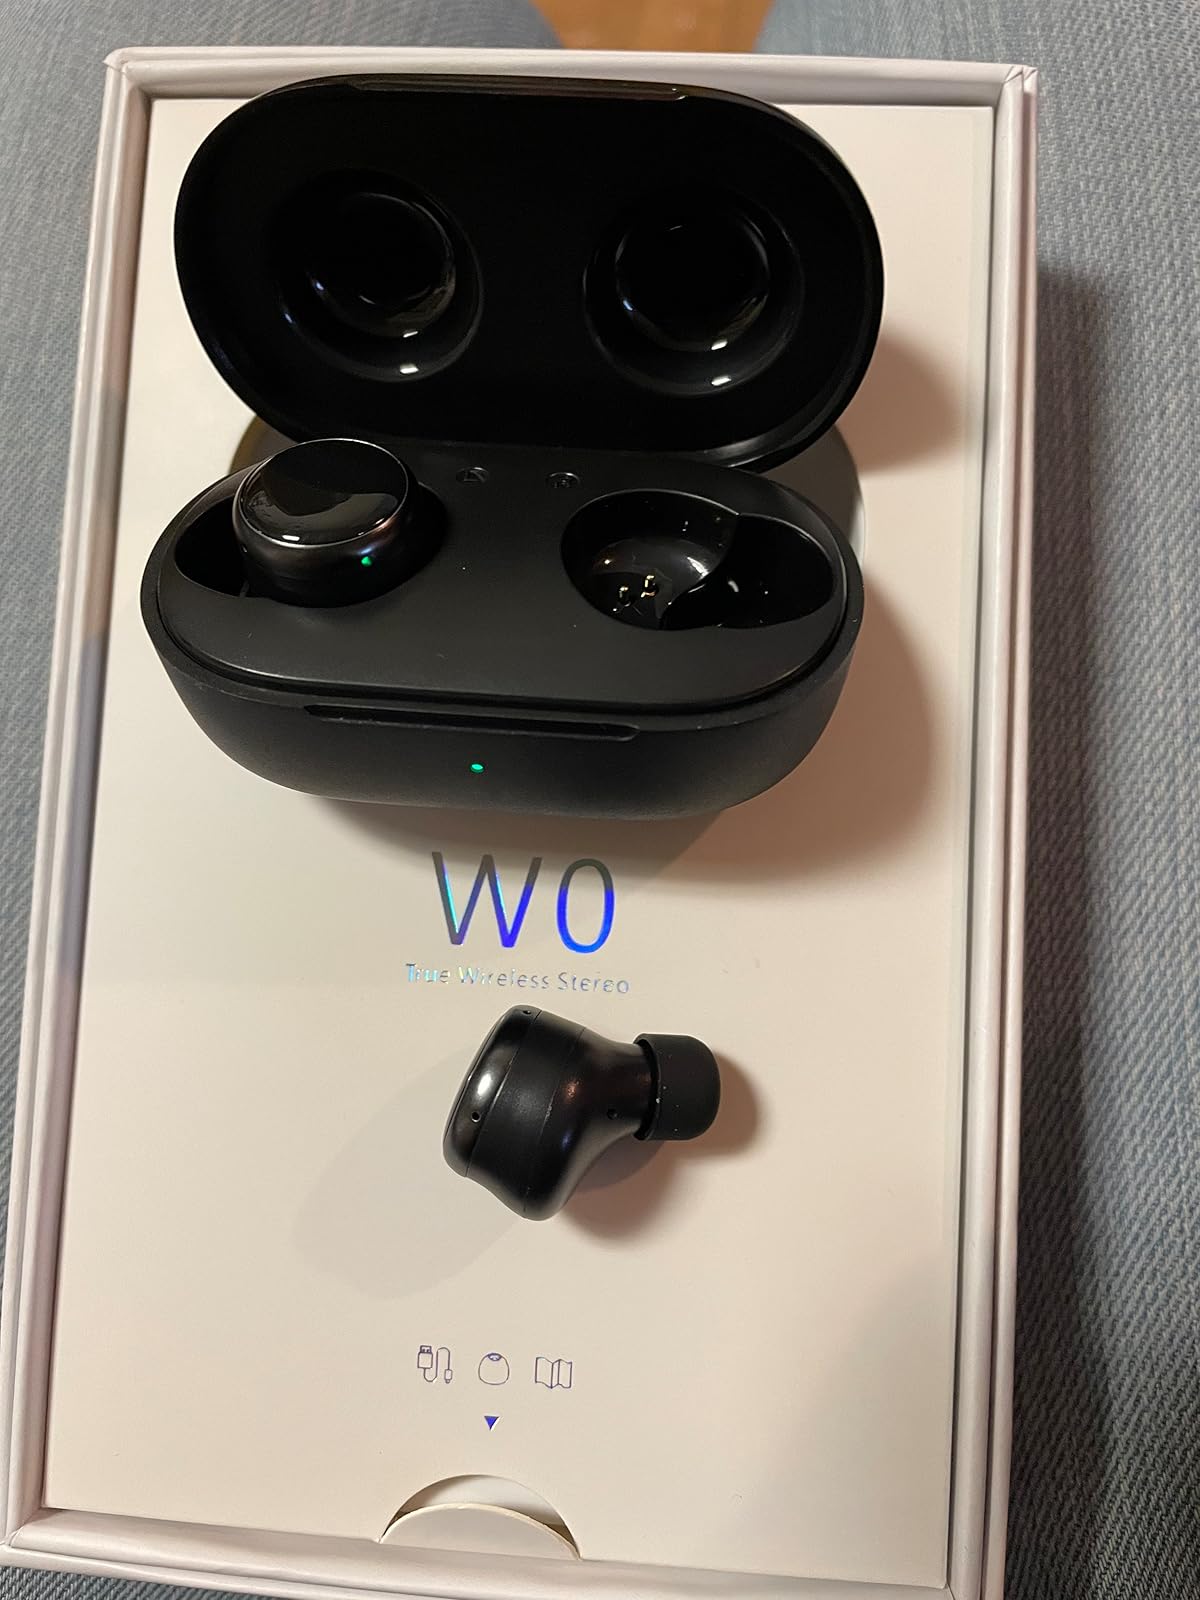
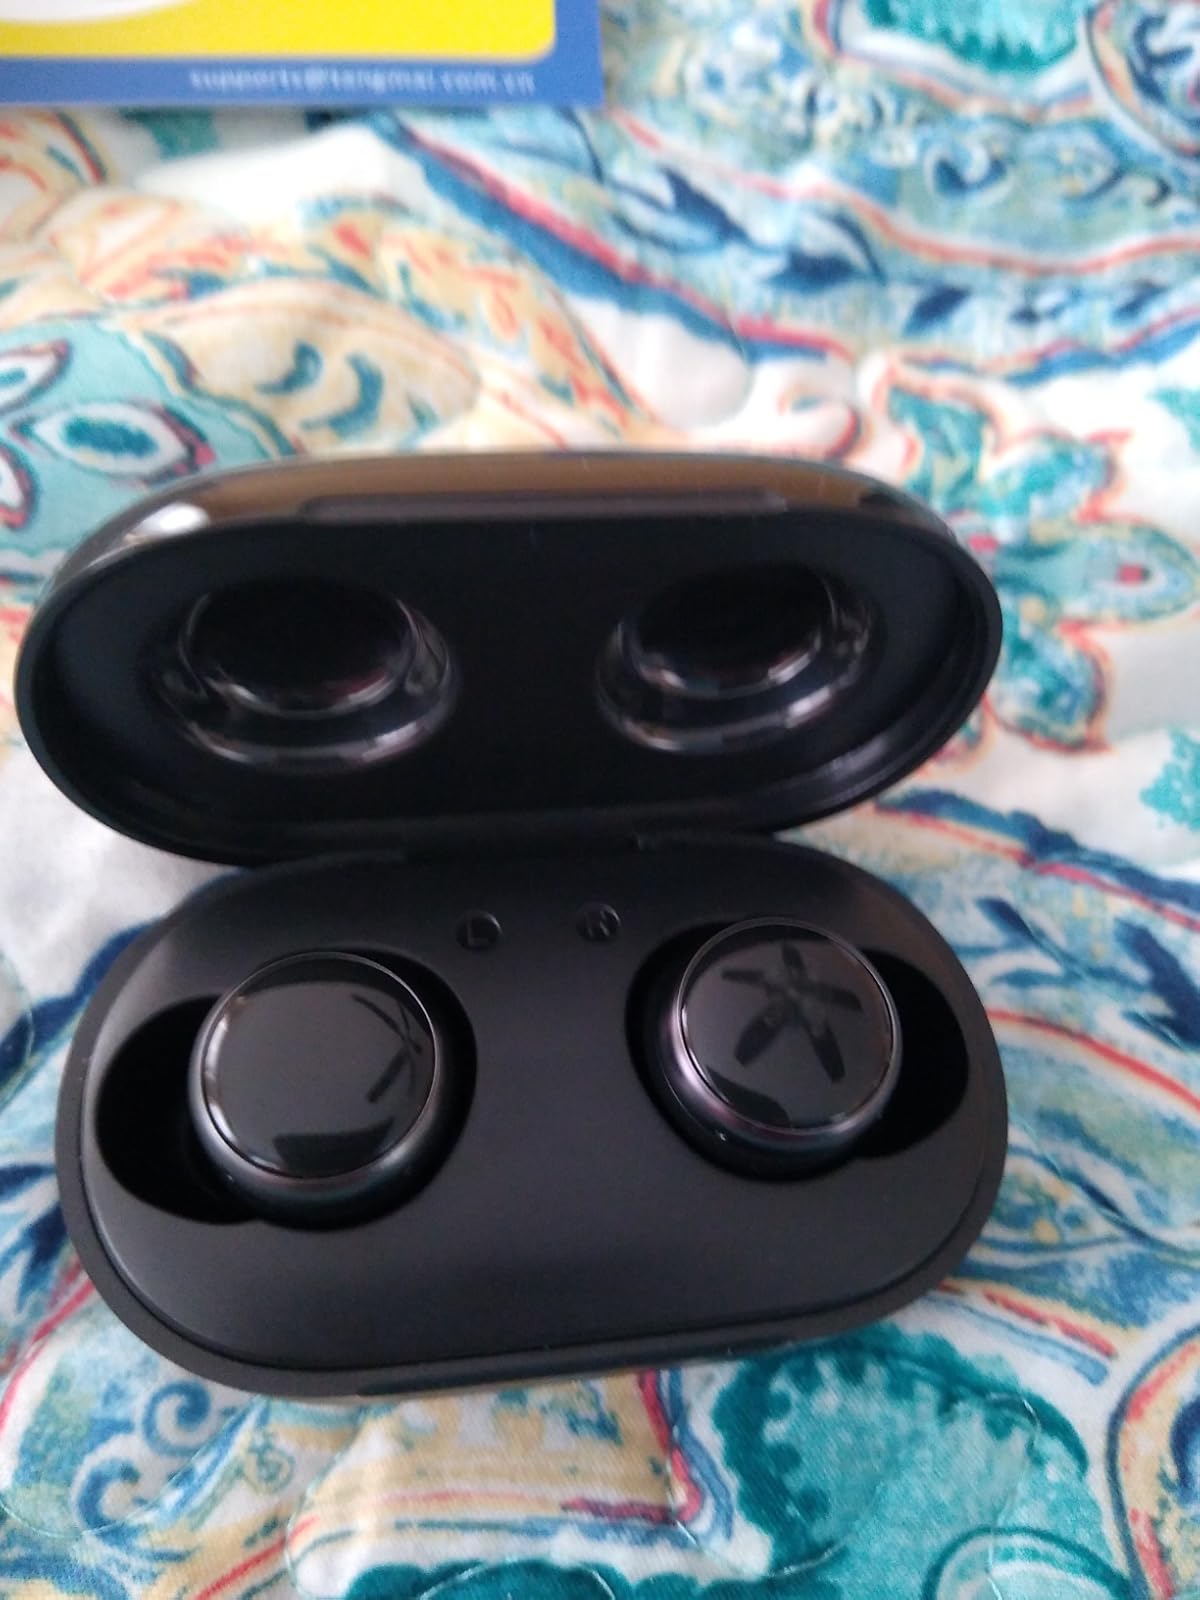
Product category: earbuds
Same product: yes